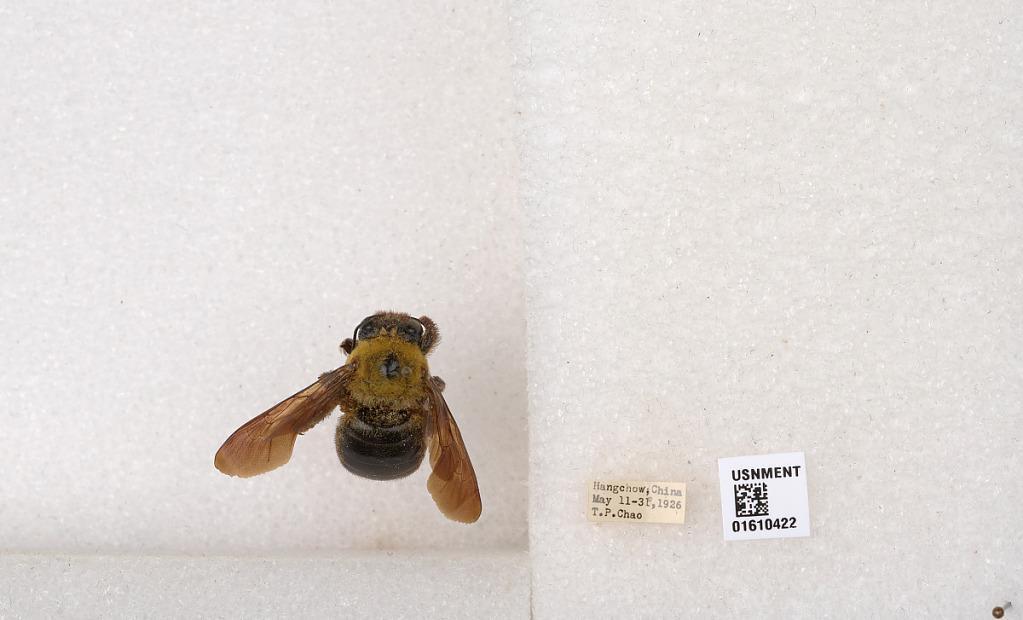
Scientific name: Xylocopa (Alloxylocopa) appendiculata appendiculata Smith
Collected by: T. Chao
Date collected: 1926-5-11
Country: China
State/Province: Zhejiang
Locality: Hangchow
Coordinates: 30.2614, 120.172